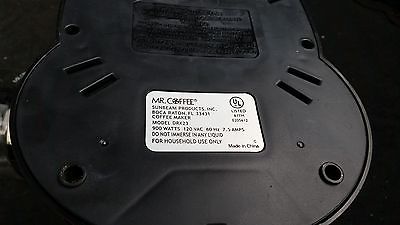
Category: coffee maker